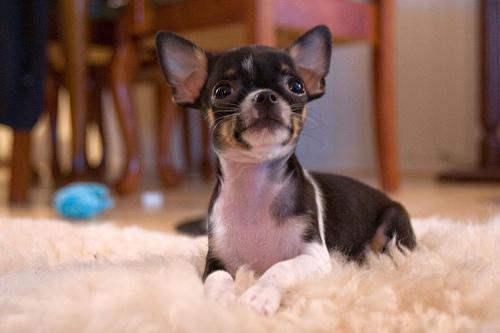
Chihuahua